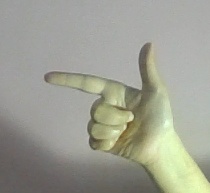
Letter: yaa